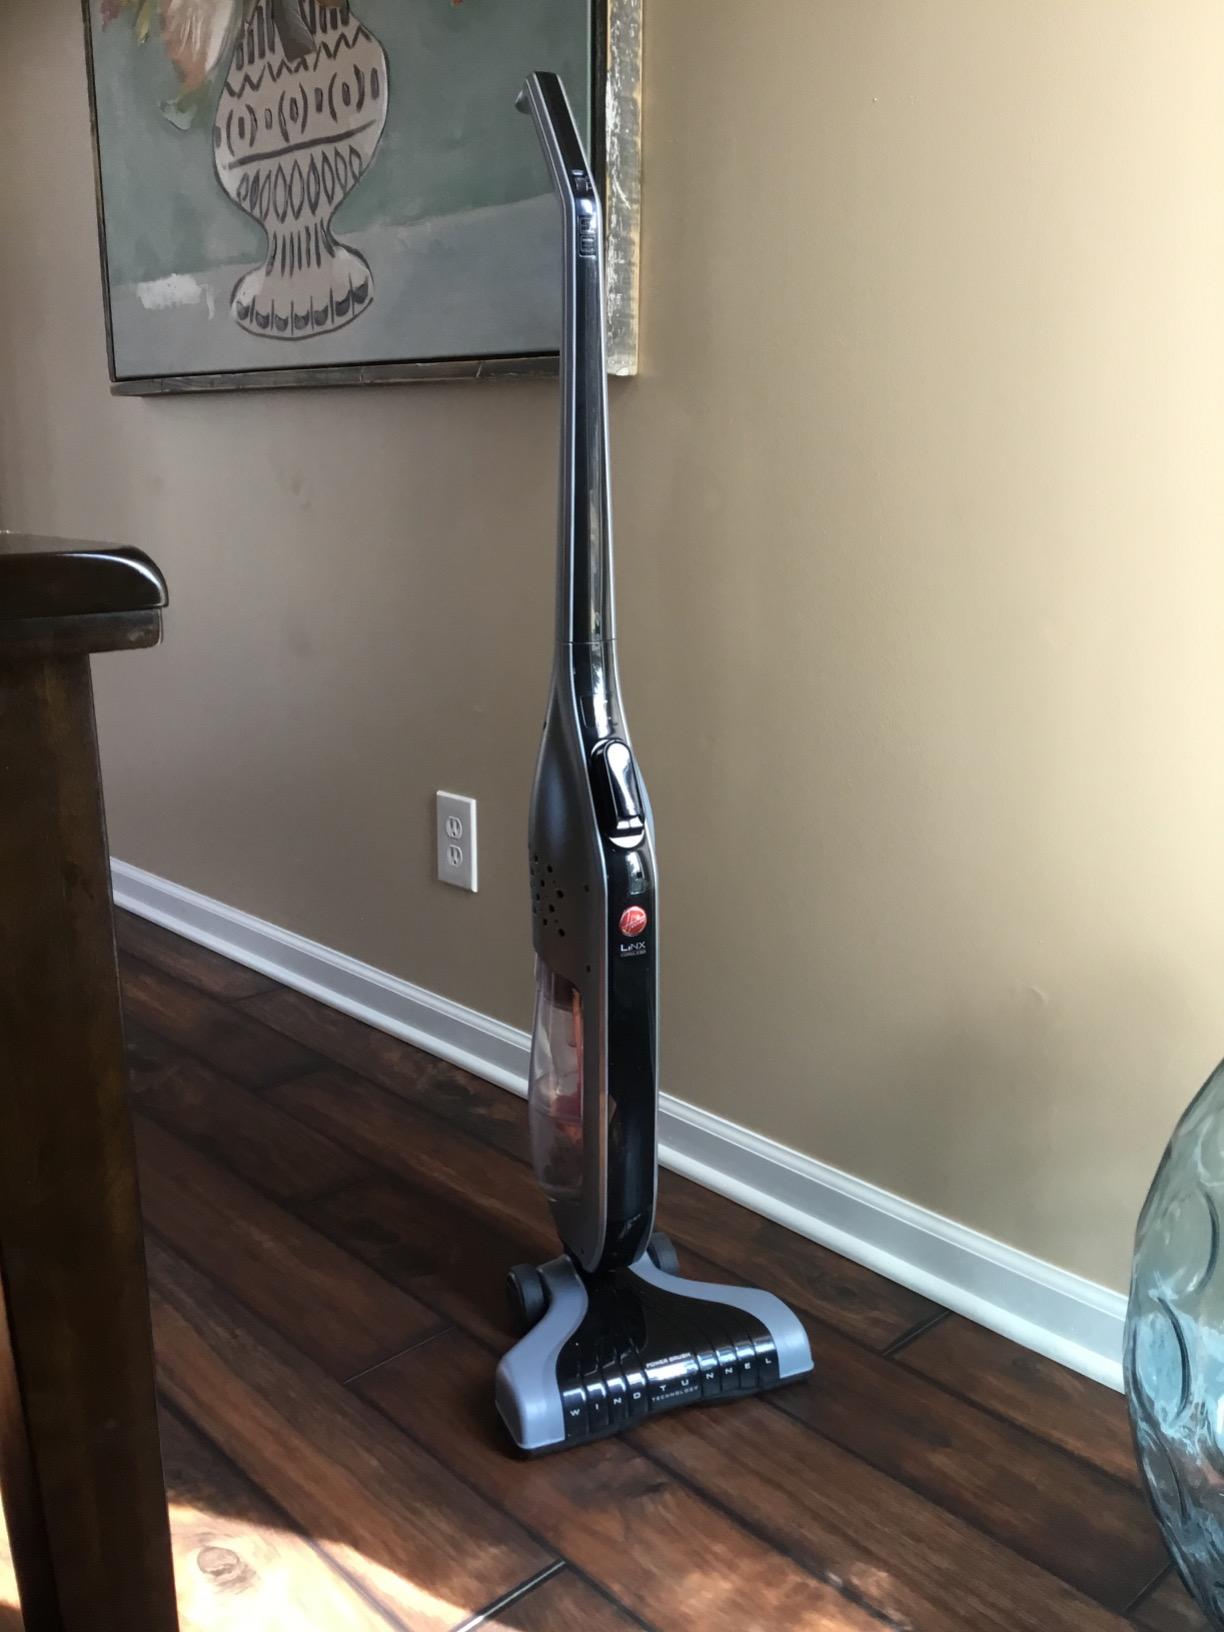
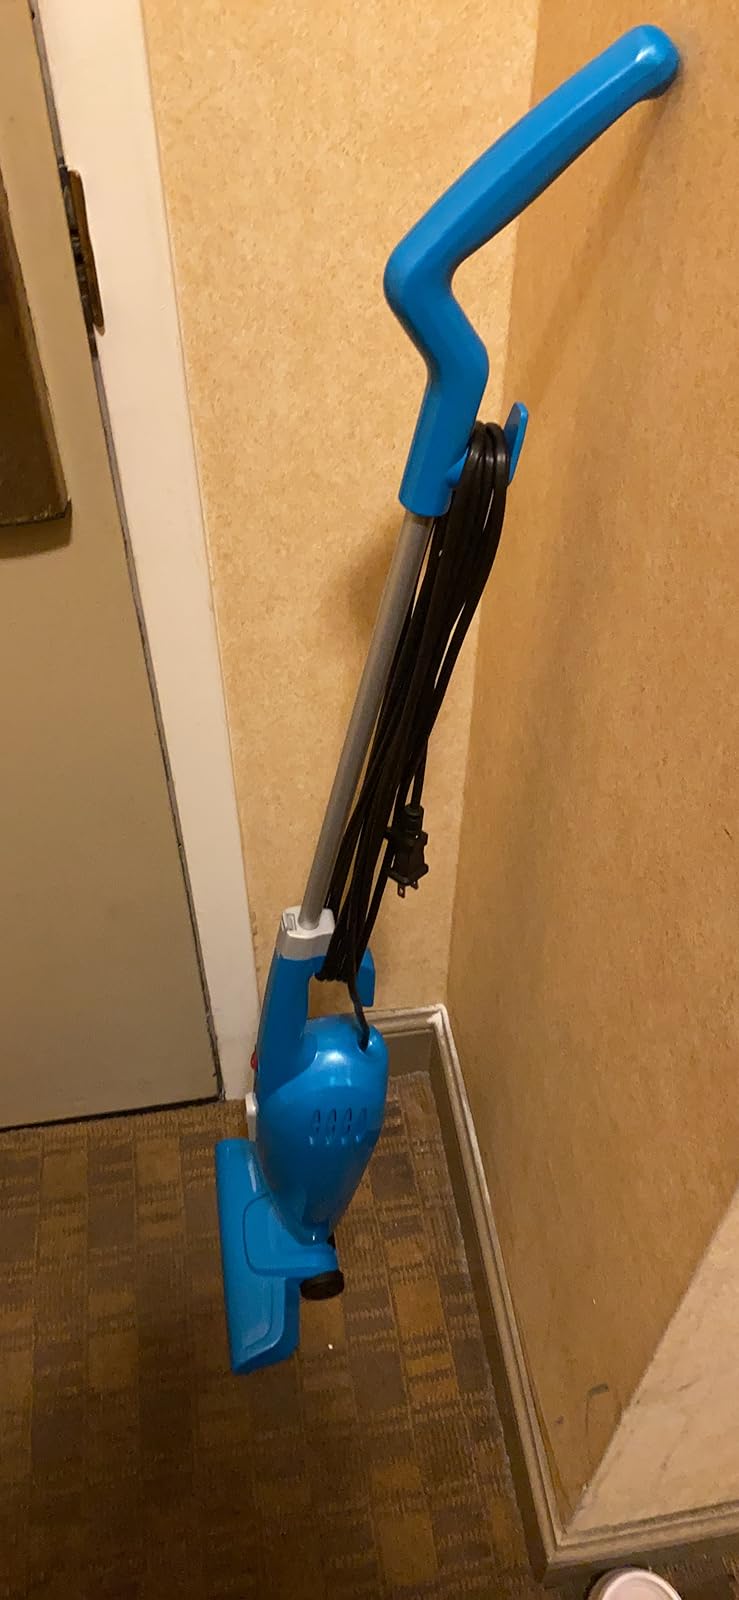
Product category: items_vacuum
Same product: no